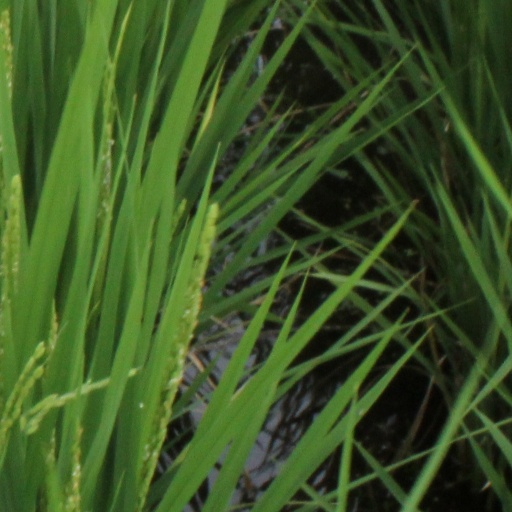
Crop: rice